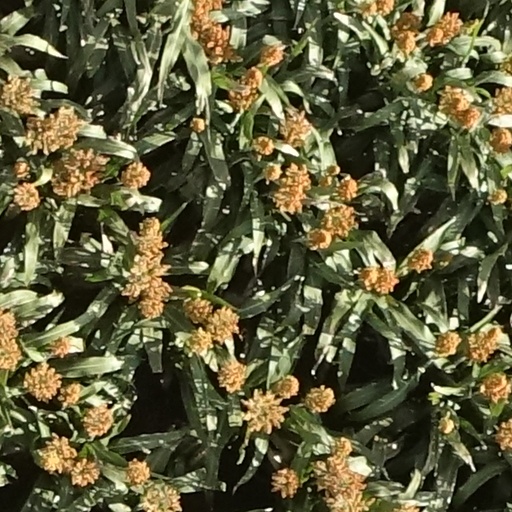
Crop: sorghum